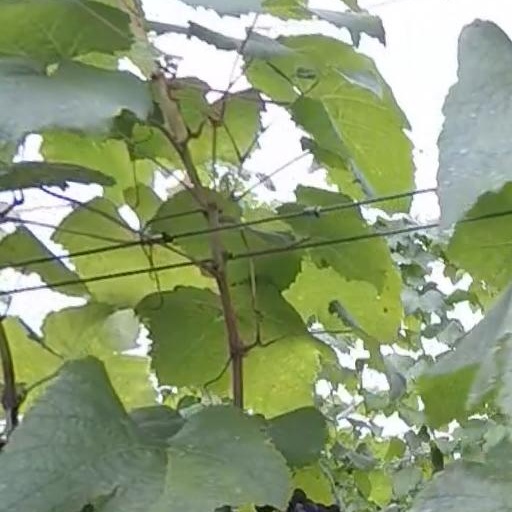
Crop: grape